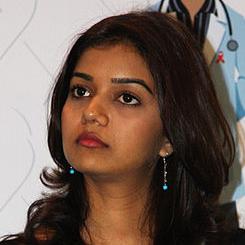
Age: 22